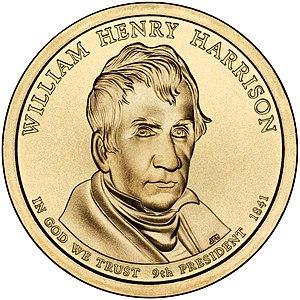
William Henry Harrison, né le 9 février 1773 à la plantation de Berkeley et mort le 4 avril 1841 à Washington, D.C., est un militaire, diplomate et homme d'État américain, 9ᵉ président des États-Unis.